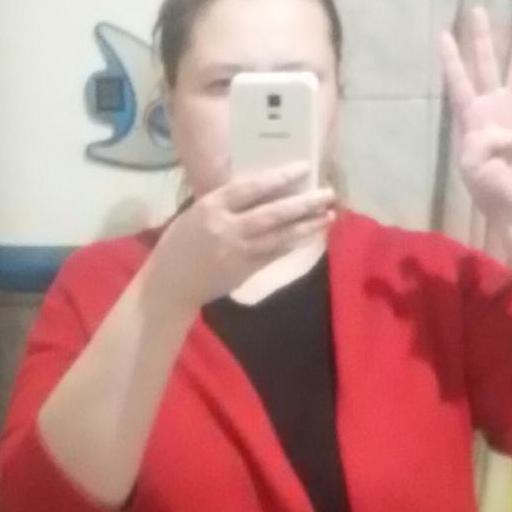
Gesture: no_gesture